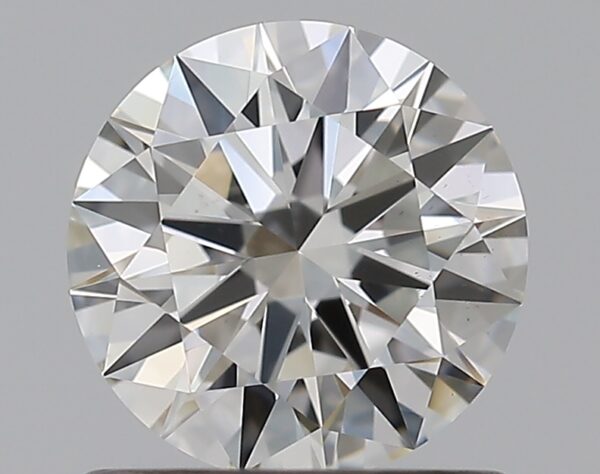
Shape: round
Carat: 0.72
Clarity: VS1
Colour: H
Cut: EX
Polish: EX
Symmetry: EX
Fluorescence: N
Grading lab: GIA
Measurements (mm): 5.85 x 5.87 x 3.48